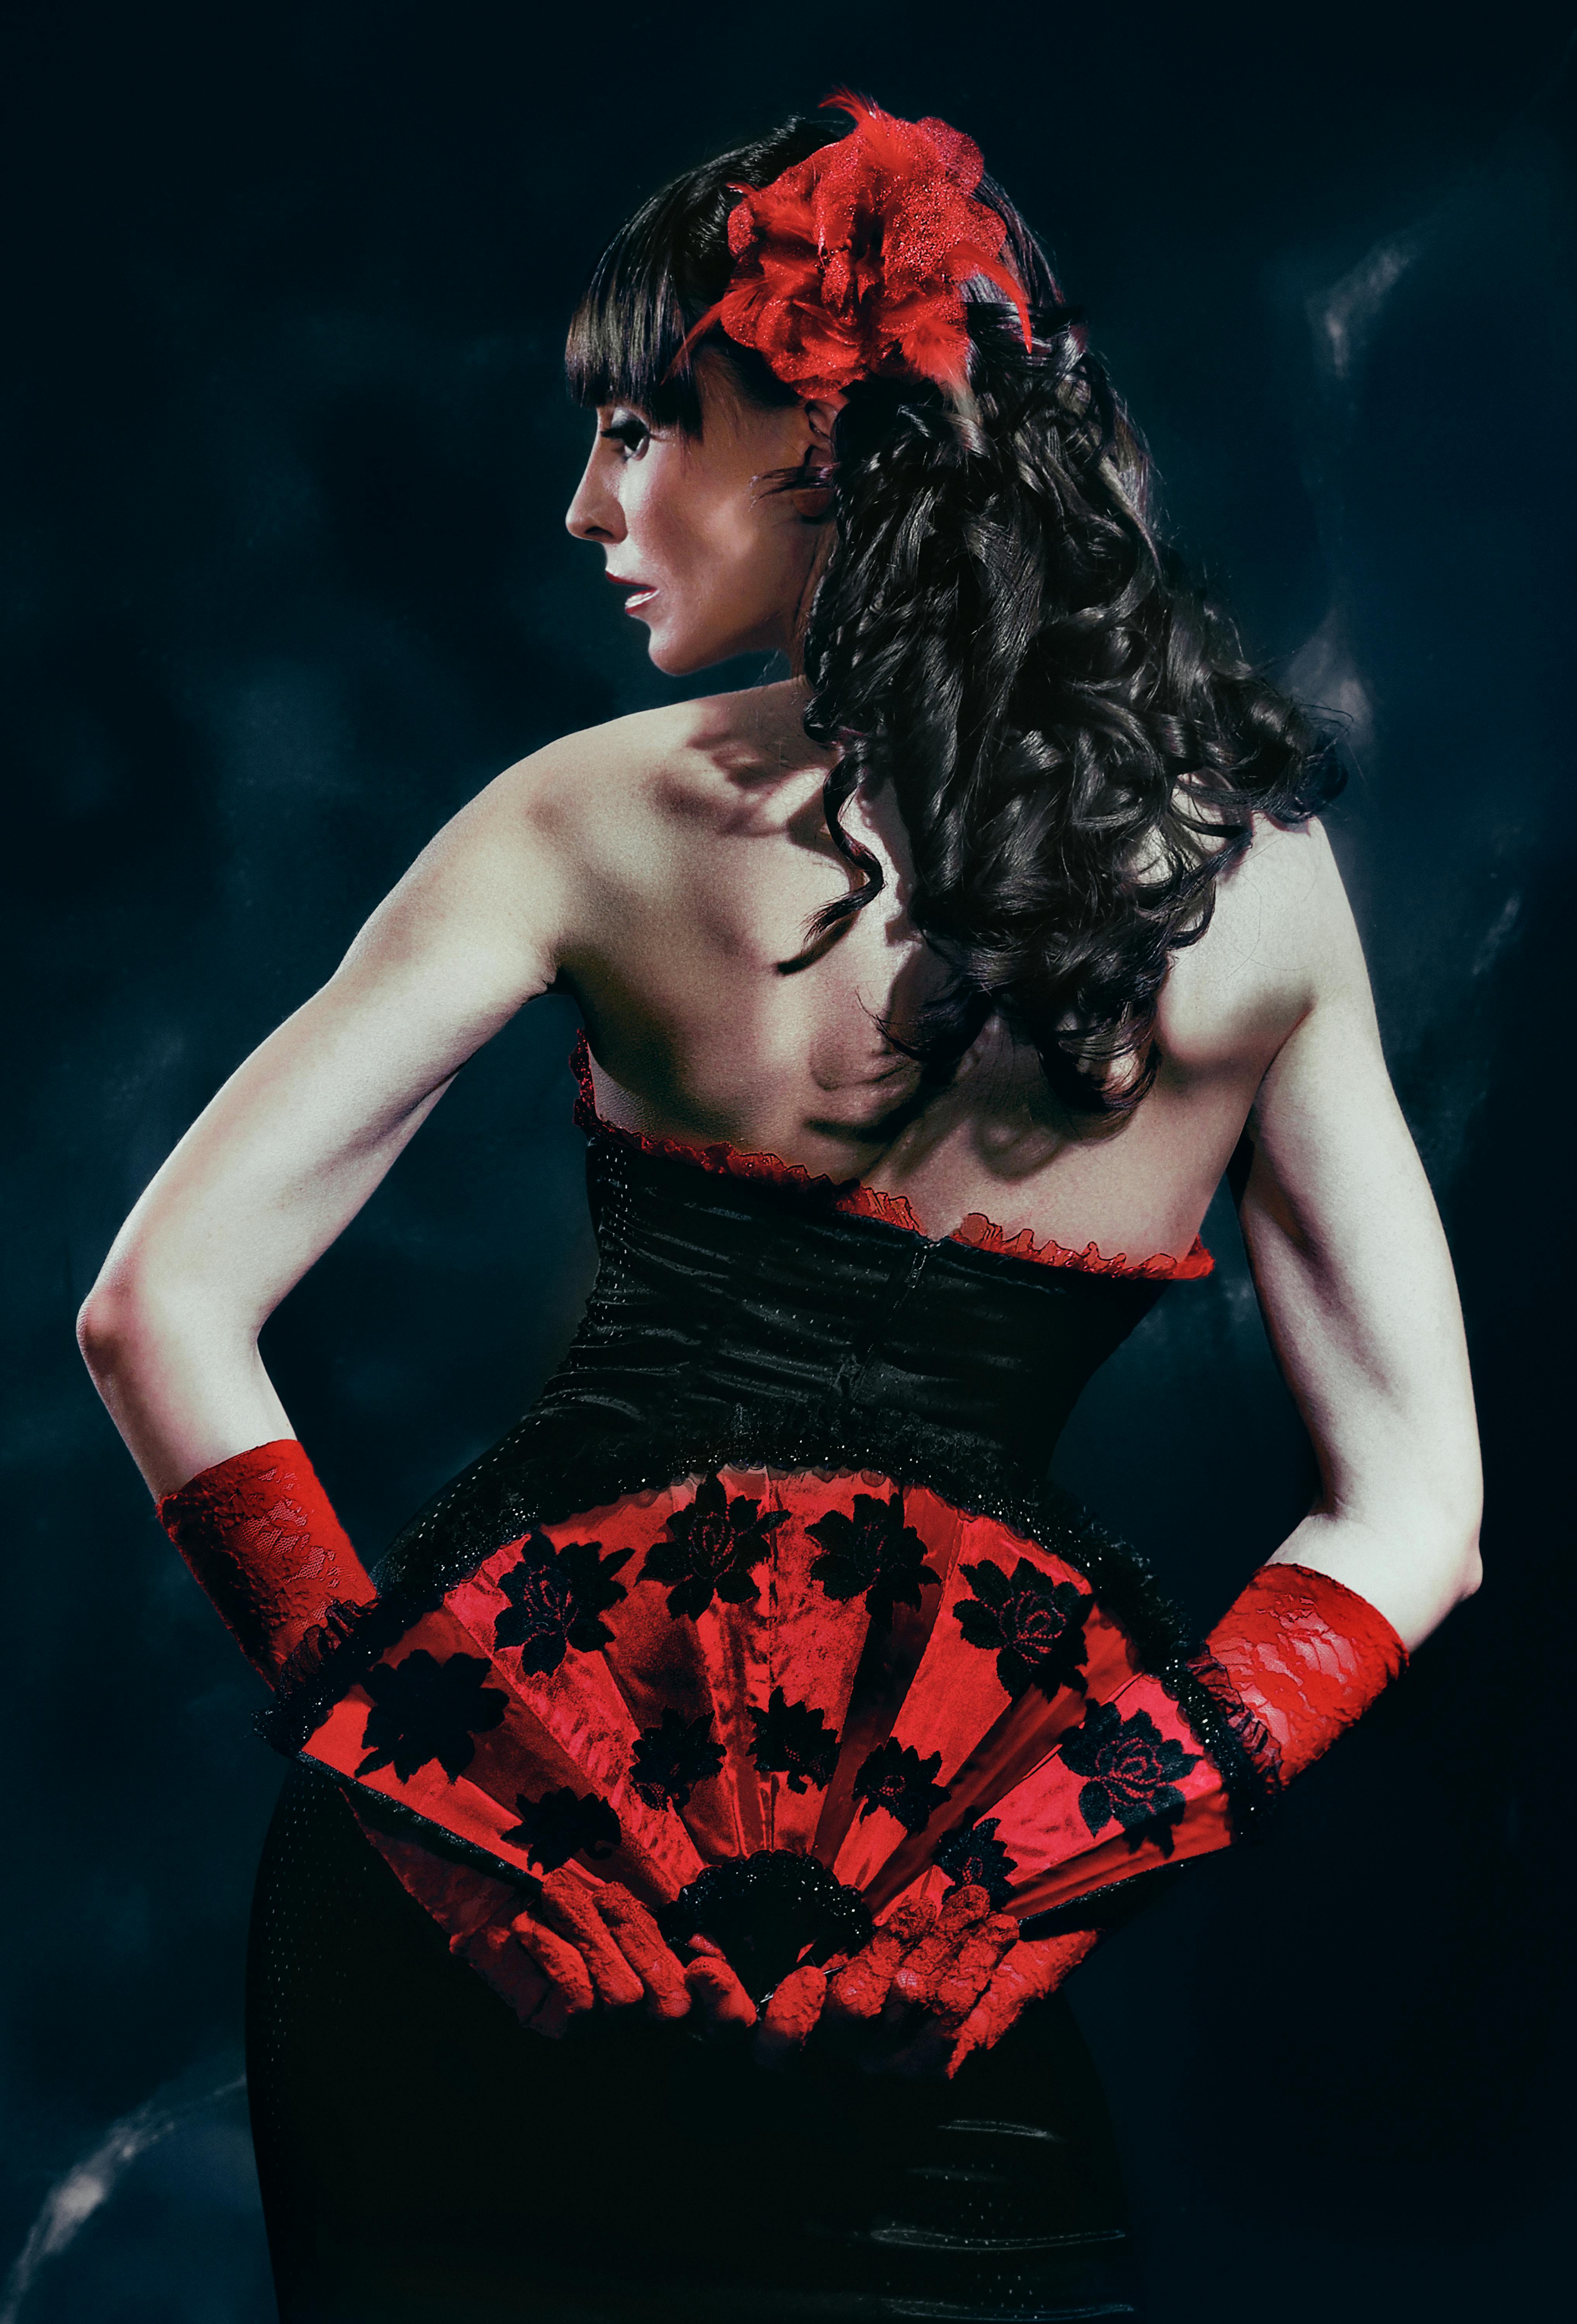
woman, lips, red, fashion, Strapless dress, black hair, Evening glove, black, corset, fashion model, waist, model, costume, abdomen, formal gloves, photo shoot, fashion design, glove, torso, thorax, art model, fetish model, haute couture, makeover, lipstick, goth subculture, cocktail dress, headpiece, Gothic fashion, costume design, retro style, day dress, lingerie top, embellishment, Neo burlesque, cosmetics